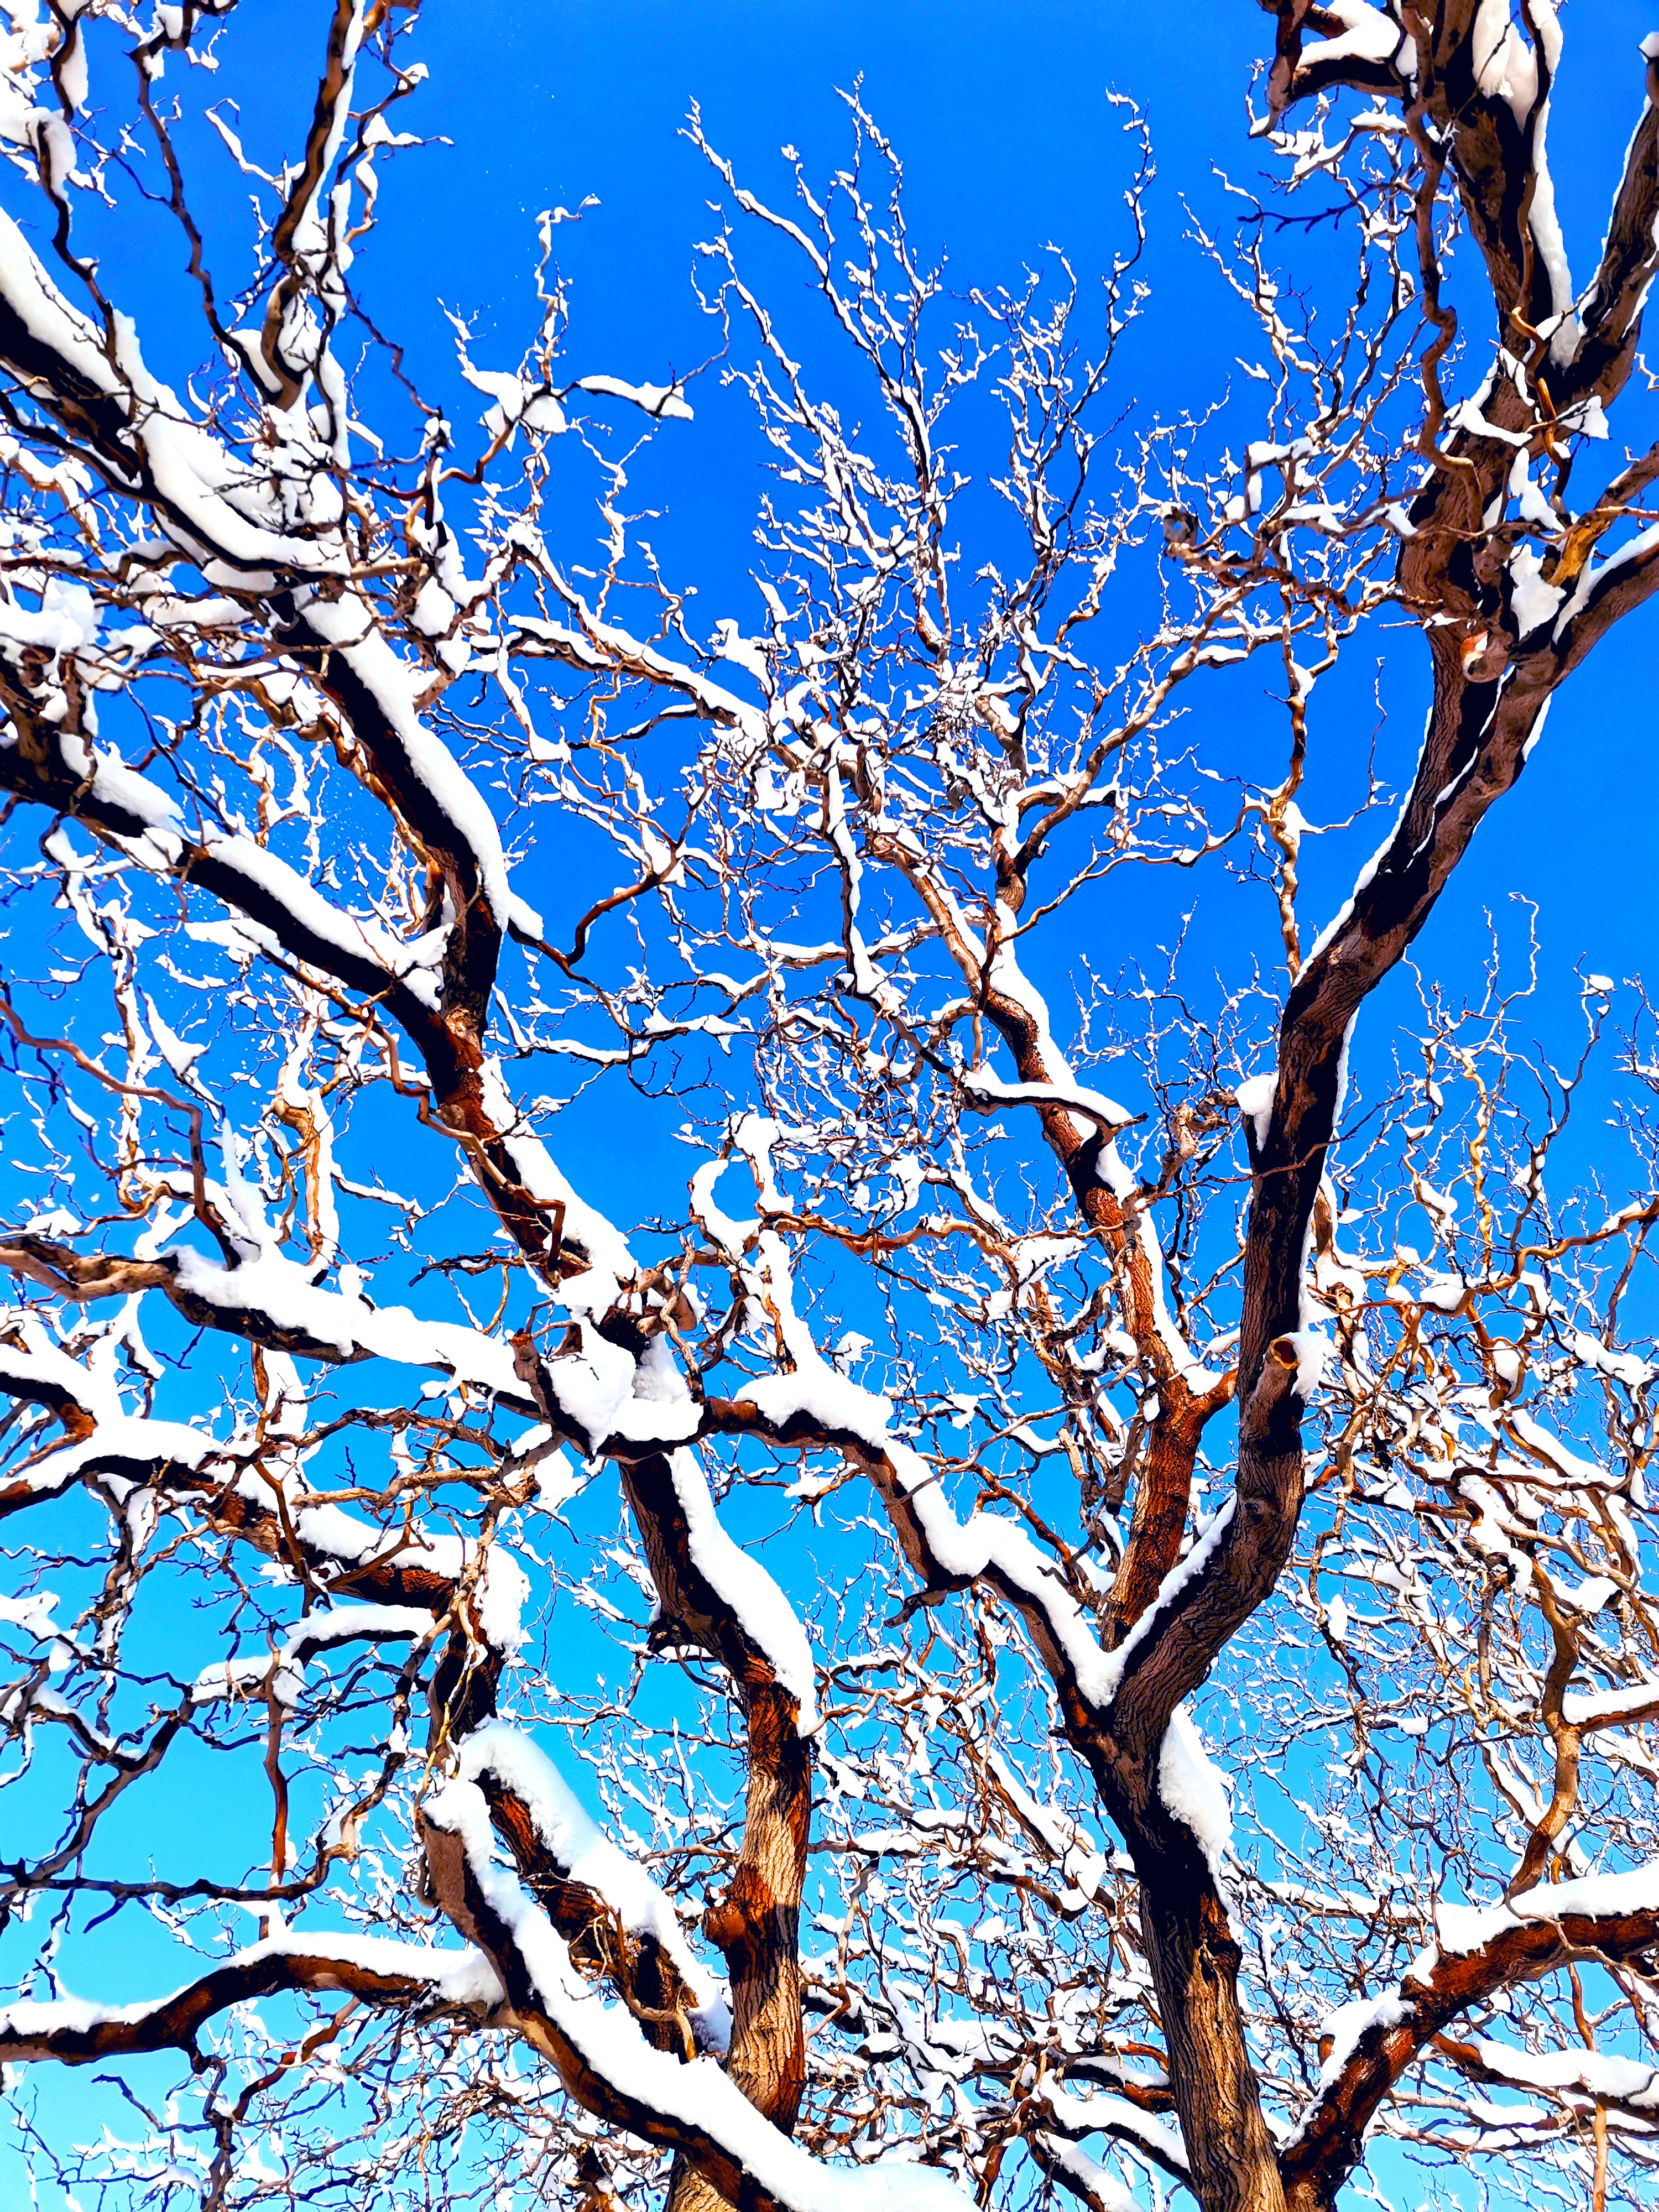
snow, tree, bare branches, sky, azure, blue, plant, branch, twig, trunk, deciduous, People in nature, Tints and shades, electric blue, flowering plant, natural landscape, plant stem, rectangle